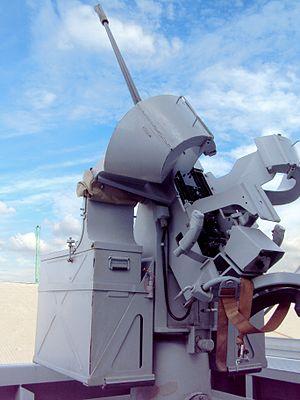
Canon de 20 mm de la frégate forbin
Le canon de 20 mm modèle F2 est une arme d’autodéfense navale utilisée par la Marine française. Il a été développé à partir du GIAT M693. Il tire des obus de 20 x 139 mm développé à l'origine pour la série de canons Hispano-Suiza HS.820.